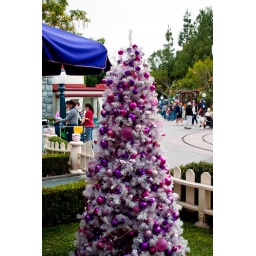
A tree outside of Minnie Mouse's house in Toontown.